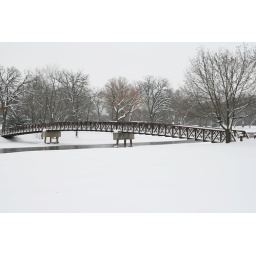
foot bridge over the river